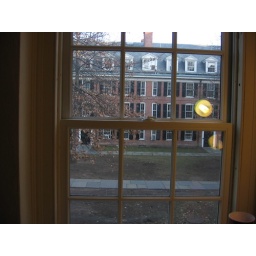
A view through the common room window of Connecticut Hall, built in 1752, the oldest building at Yale.